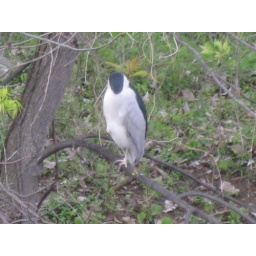
Just a bird we saw standing in line for the Iron Dragon. He was laxed out...